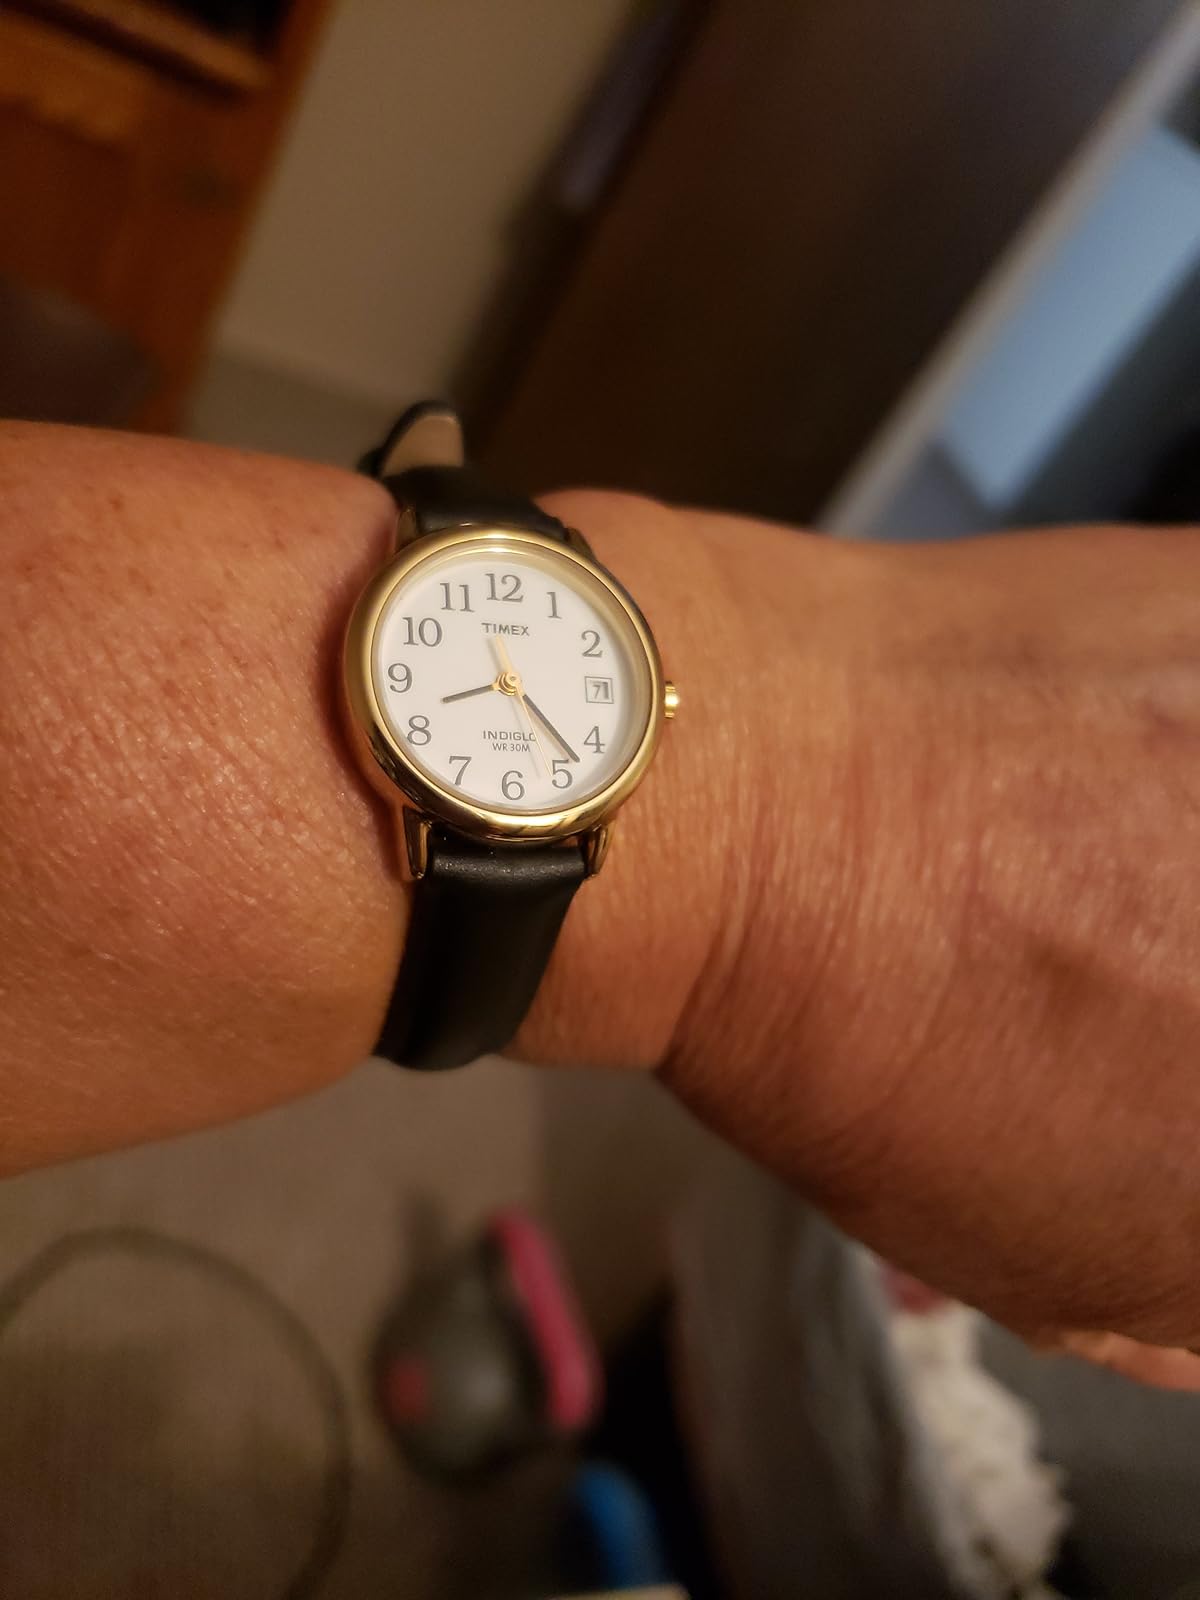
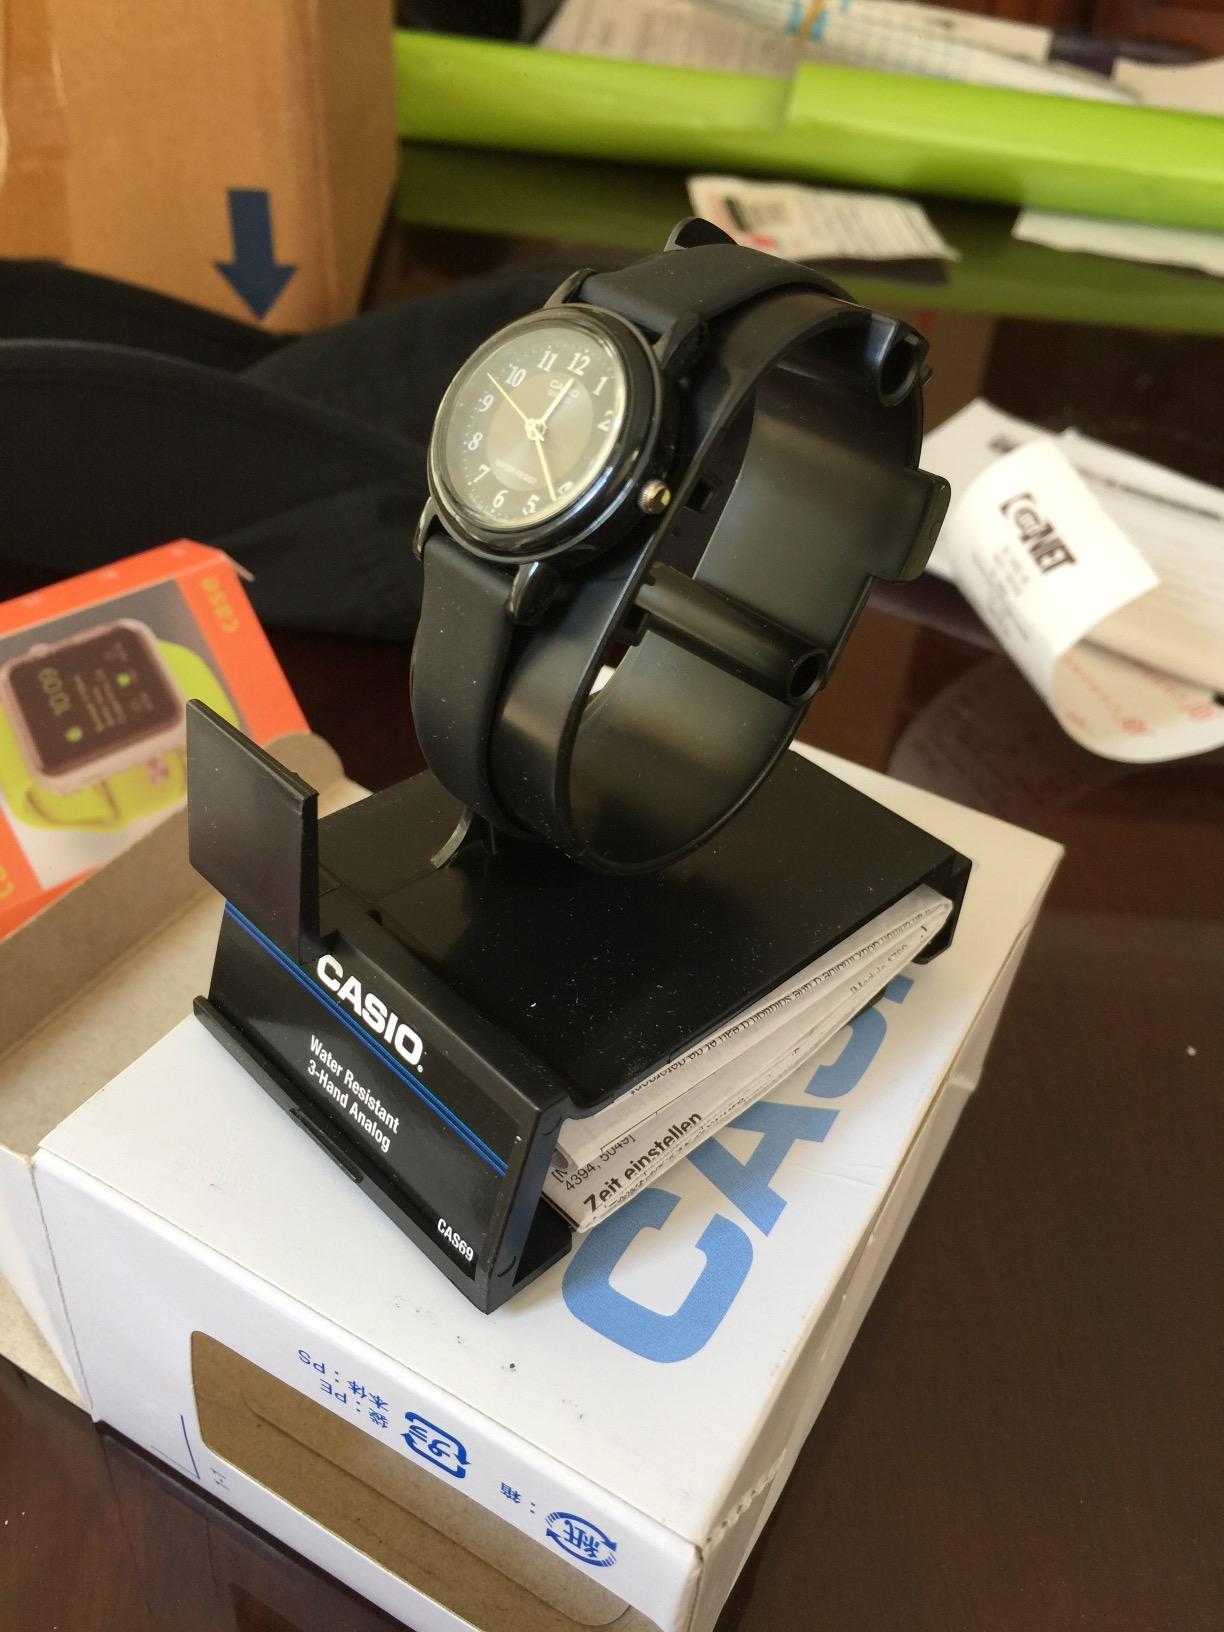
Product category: accessories_watch
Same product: no